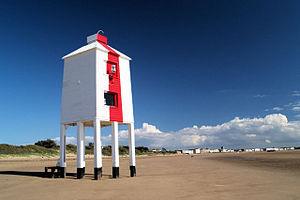
Le phare de Burnham-on-Sea Low est l'un des trois phares de Burnham-on-Sea dans le comté de Somerset en Angleterre. Désaffecté entre 1969 et 1996, il a été réactivé et reste le seul en activité. Il est géré par le Sedgemoor District Council.